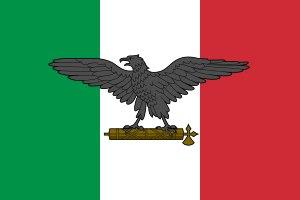
La République sociale italienne ou RSI, également appelée république de Salò, est un État fantoche fasciste établi par Benito Mussolini en Italie du Centre et du Nord, dans les zones contrôlées par la Wehrmacht, du 23 septembre 1943 jusqu'en avril 1945. Avant l'adoption le 25 novembre 1943 du nom officiel de l'État fasciste restauré, les noms État républicain d'Italie et État national républicain étaient indifféremment utilisés. La RSI fut la seconde incarnation de l'État fasciste en Italie.